Moscow Oblast

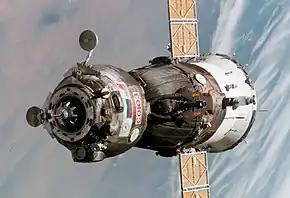
Soyuz-TMA-6 spacecraft developed by Energia

In the 13th century, the land around Moscow was part of Grand Duchy of Moscow, which subsequently was the center of the unification of Russian lands, in particular the Mongol raids. In 1380, from Kolomna the prince Dmitry Donskoy led his troops to defeat the Mongols at the Battle of Kulikovo. The southern part of Moscow Oblast was then part of the Principality of Ryazan; it was attached to Moscow only in the 1520.